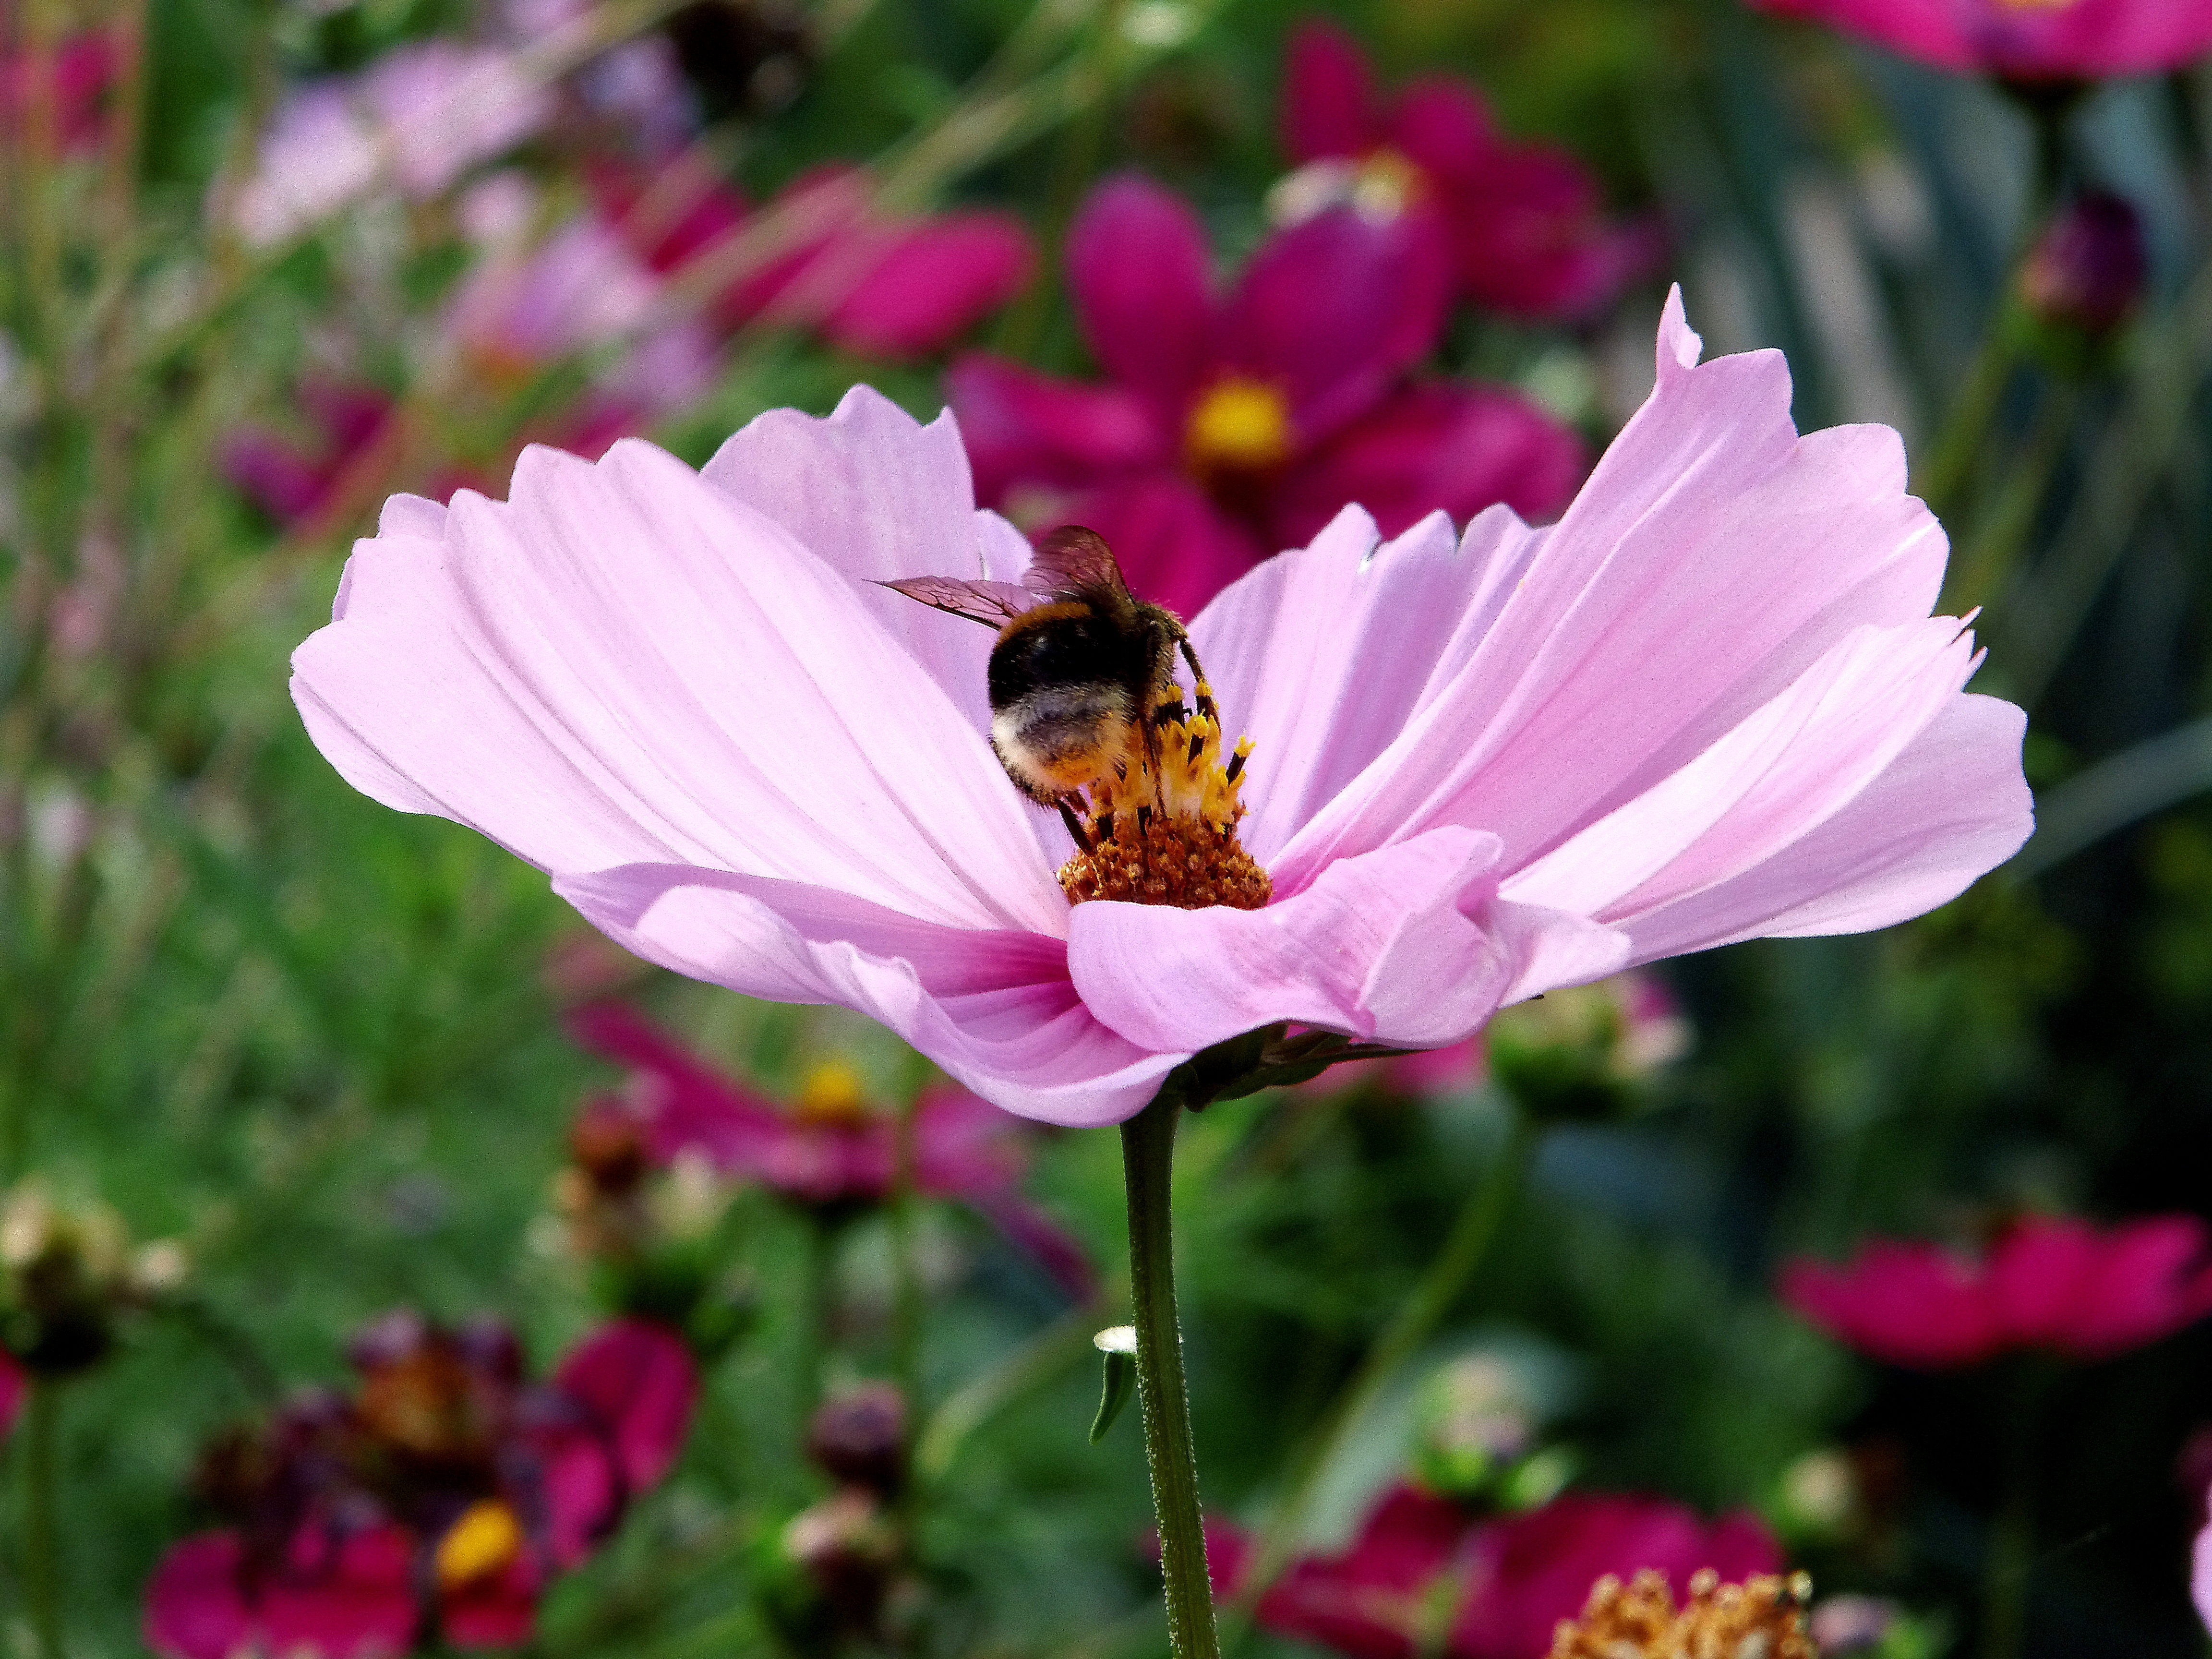
blossom, plant, sun, meadow, sunlight, cosmos, flower, petal, bloom, summer, insect, pink, flora, invertebrate, violet, bee, nectar, back light, macro photography, cosmea, kosmee, flowering plant, daisy family, light purple, light pink, annual plant, land plant, garden cosmos